High Court Division, Supreme Court of Bangladesh

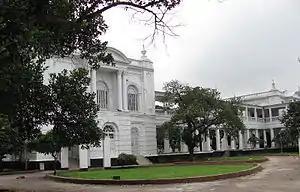
Old High Court Building

The High Court of Judicature for East Bengal, commonly known as the Dacca High Court, was established in 1947 under the High Courts (Bengal) Order, 1947 as a separate High Court with all appellate, civil and original jurisdictions. It functioned as a part of the Federal Court of Pakistan.